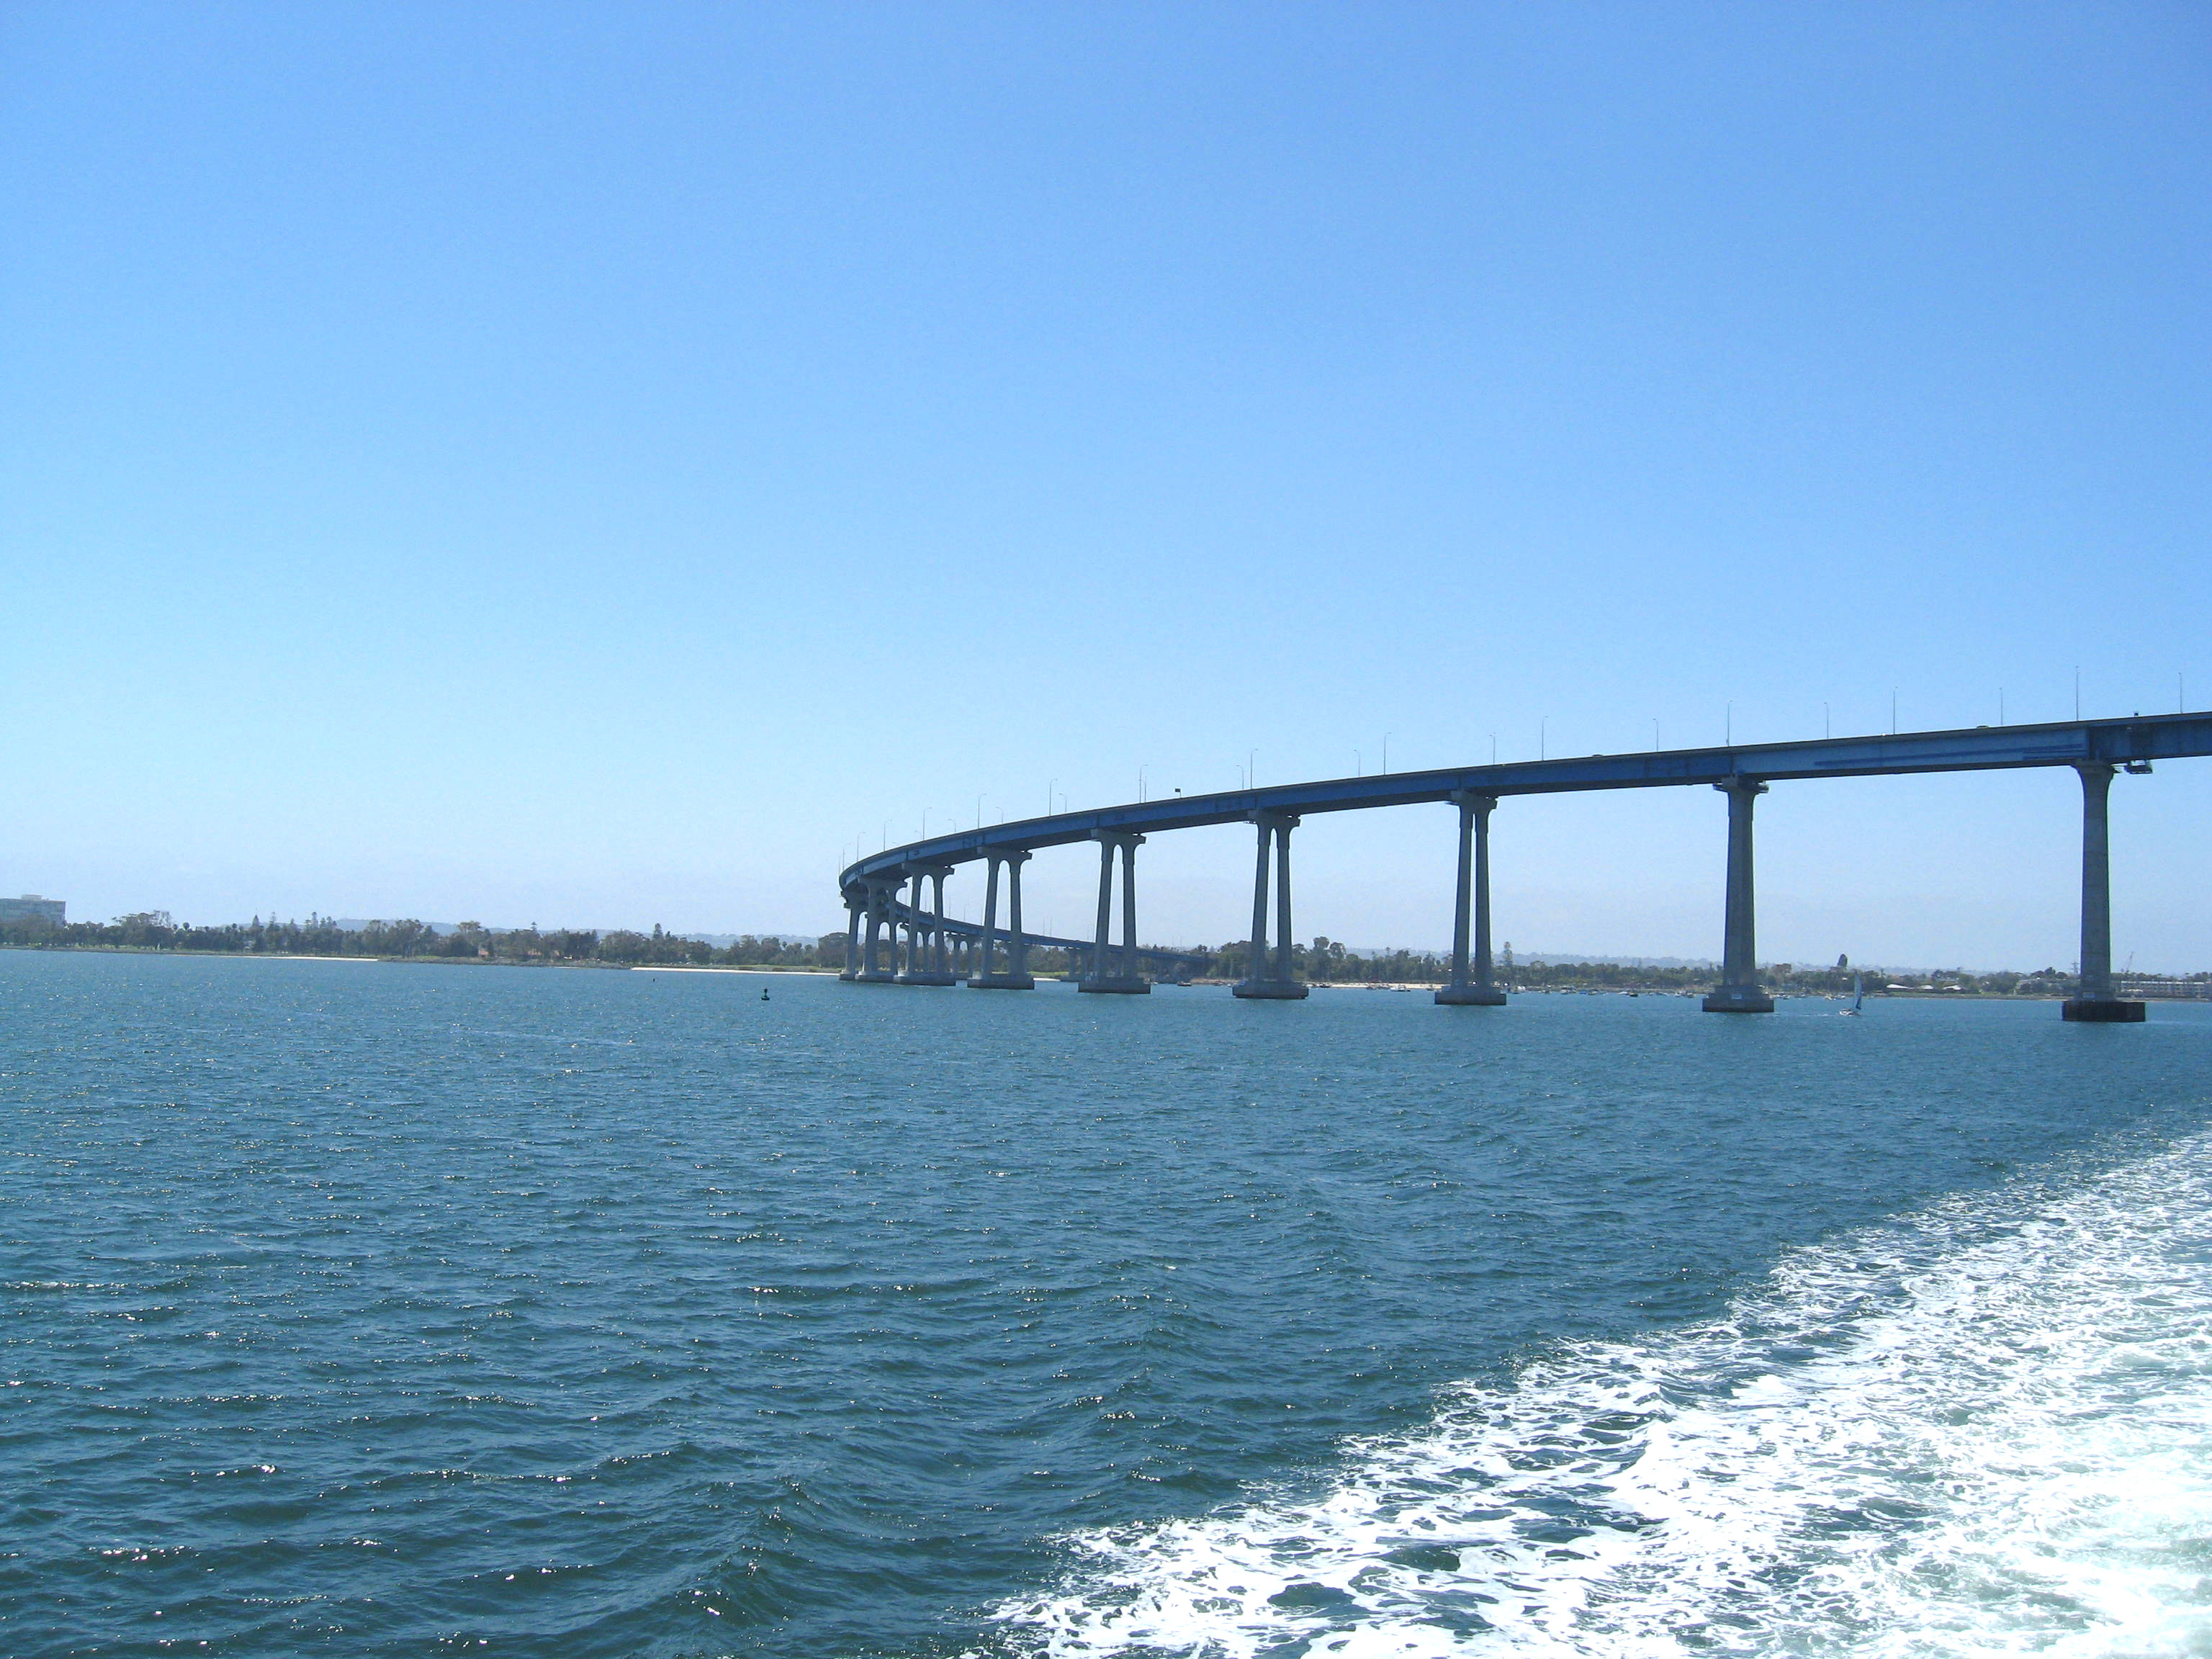
sea, coast, ocean, horizon, sky, bridge, skyline, shore, city, pier, downtown, vehicle, bay, harbor, reservoir, creativecommons, san, channel, scraper, diego, coronado, nonbuilding structure